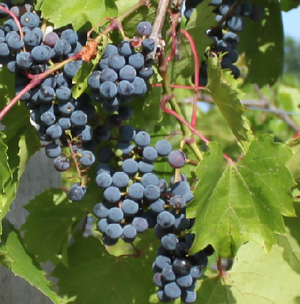
Le frontenac N est un cépage noir hybride. C'est un cultivar de vigne créé par l'université du Minnesota en 1996 à partir du cépage vitis riparia 89 et du cépage hybride français landot 4511. Il est reconnu pour sa résistance au froid et peut survivre à des températures allant jusqu'à -36 °C. Il existe aussi un frontenac gris et un frontenac blanc.